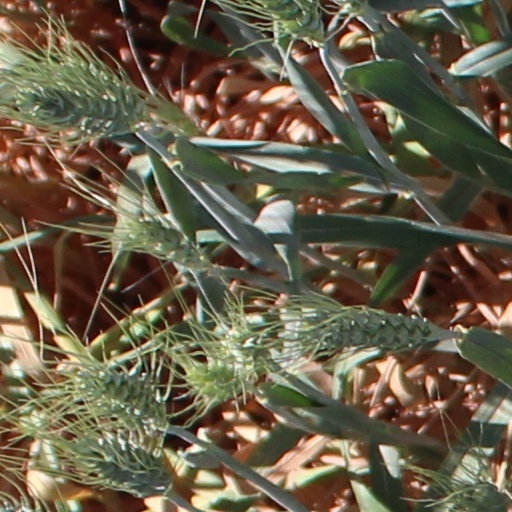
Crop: wheat